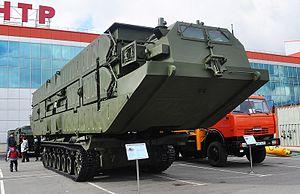
PMM-2M est un véhicule amphibie chenillé militaire russe capable de transporter des véhicules sur son toit et de les transporter sur l'eau à la manière d'un bac ou d'un ferry. On peut l'utiliser comme pont, au besoin en en déployant plusieurs en série.